Manipuri dance

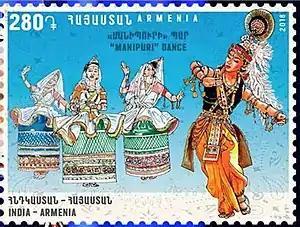
An illustration of the "Manipuri Raas Leela" dance, being depicted in a stamp from Armenia

Manipuri dance, sometimes also referred to as the Manipuri Raas Leela, is a jagoi and is one of the major Indian classical dance forms, originating from the state of Manipur. It is one of the Meitei intangible cultural heritage. The "Manipuri dance" is a confluence of four ritualistic traditions – Lai Haraoba, Huyen Langlon, Meitei Nata Sankirtana and Raaslila. Owing to the Meitei civilization, the classical dance form, first formally developed by Meitei Hindu king of the Kingdom of Manipur, is considered to be the highest spiritual expression of the worship of Hindu deity Krishna.